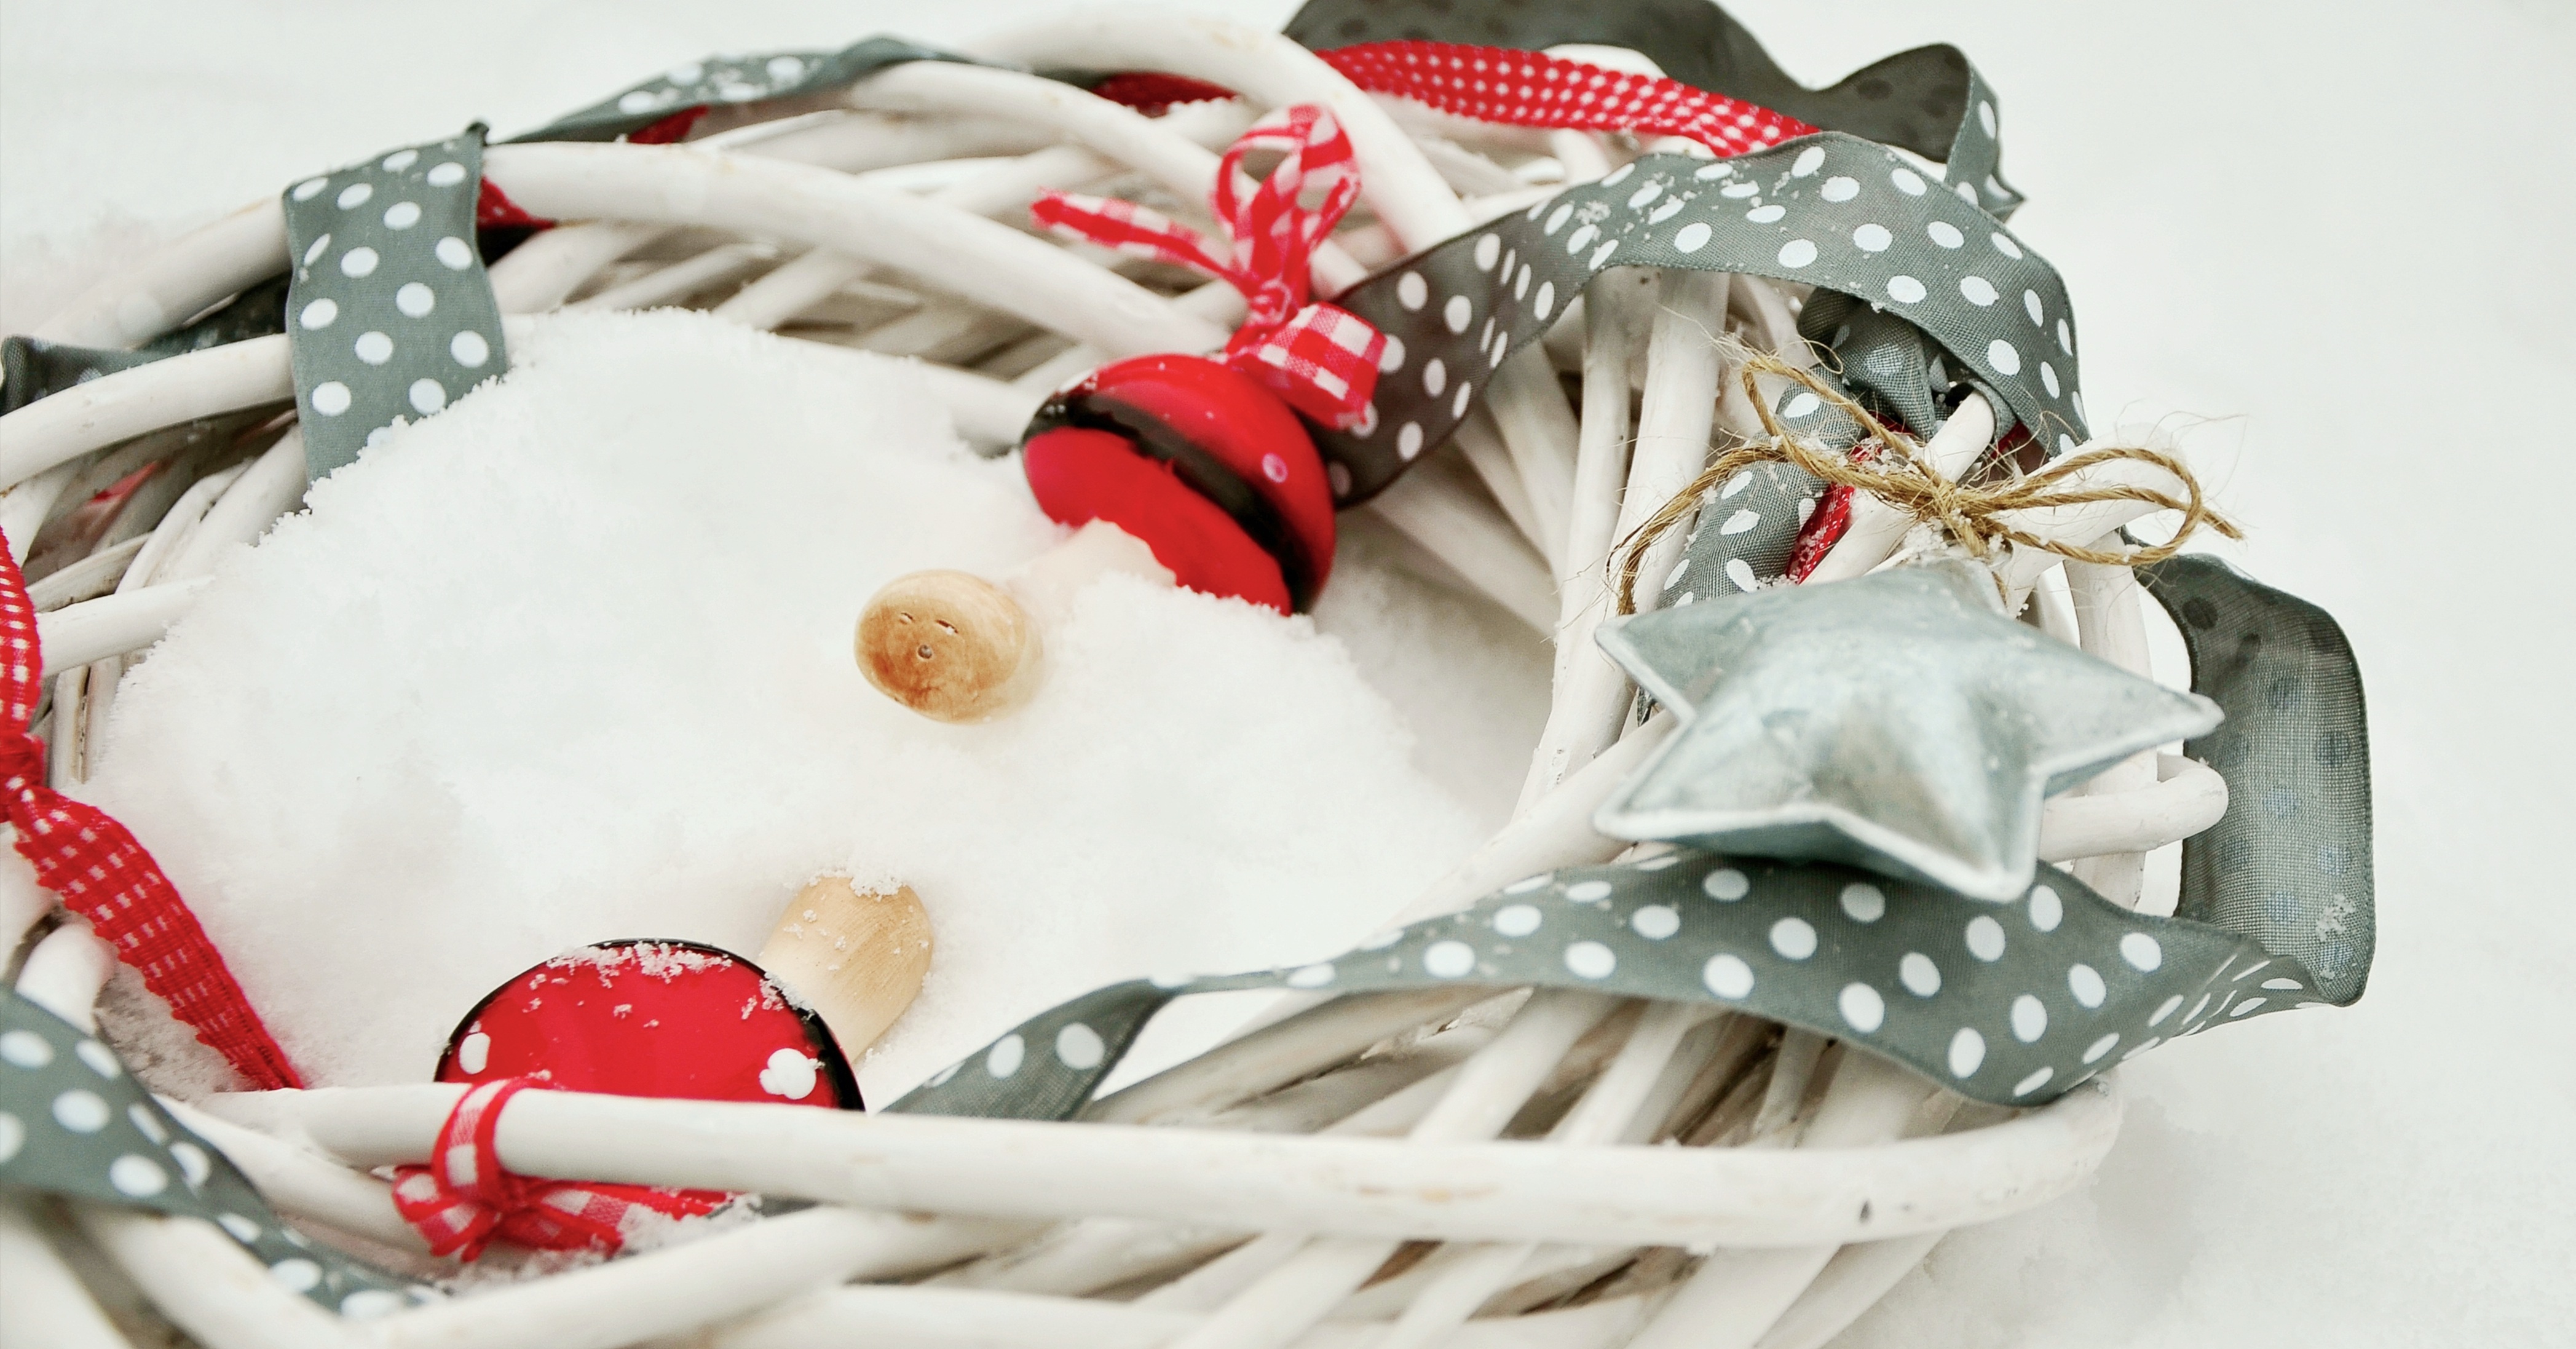
snow, winter, white, flower, food, snowy, christmas, dessert, wreath, christmas decoration, christmas time, wintry, winter magic, winter decoration, flavor, weihnachsdekoration